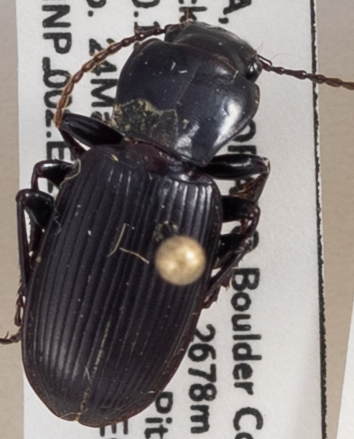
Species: Pterostichus protractus
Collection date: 2022-05-24
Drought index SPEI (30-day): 0.264
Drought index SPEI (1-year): -1.064
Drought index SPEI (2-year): -1.16